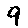
Label: 9